Streamline (film)

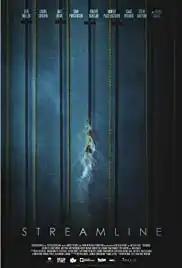
Official release poster

Streamline is a 2021 Australian sports drama film written and directed by Tyson Wade Johnston. It marks his directorial debut. It was released on 19 August 2021 at the Melbourne International Film Festival, and in Australian cinemas on 2 September 2021, by Umbrella Entertainment.